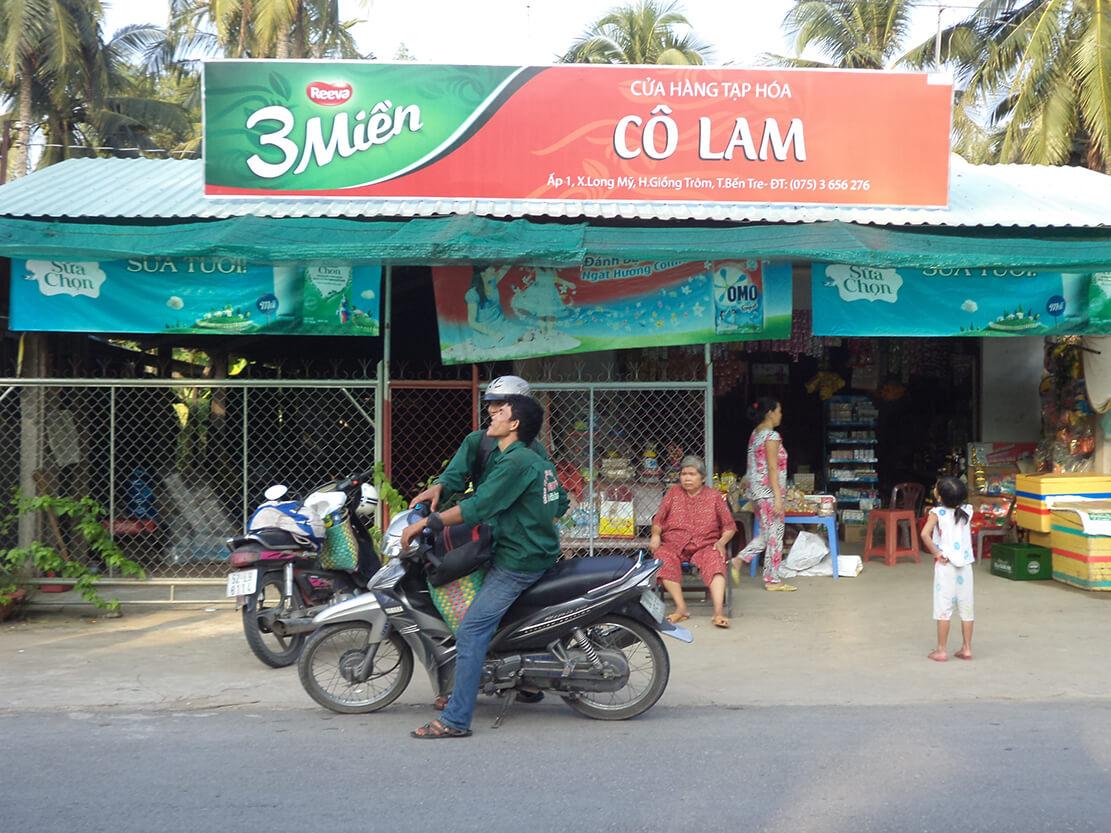
tên của cửa hàng tạp hoá trên biển hiệu có màu trắng